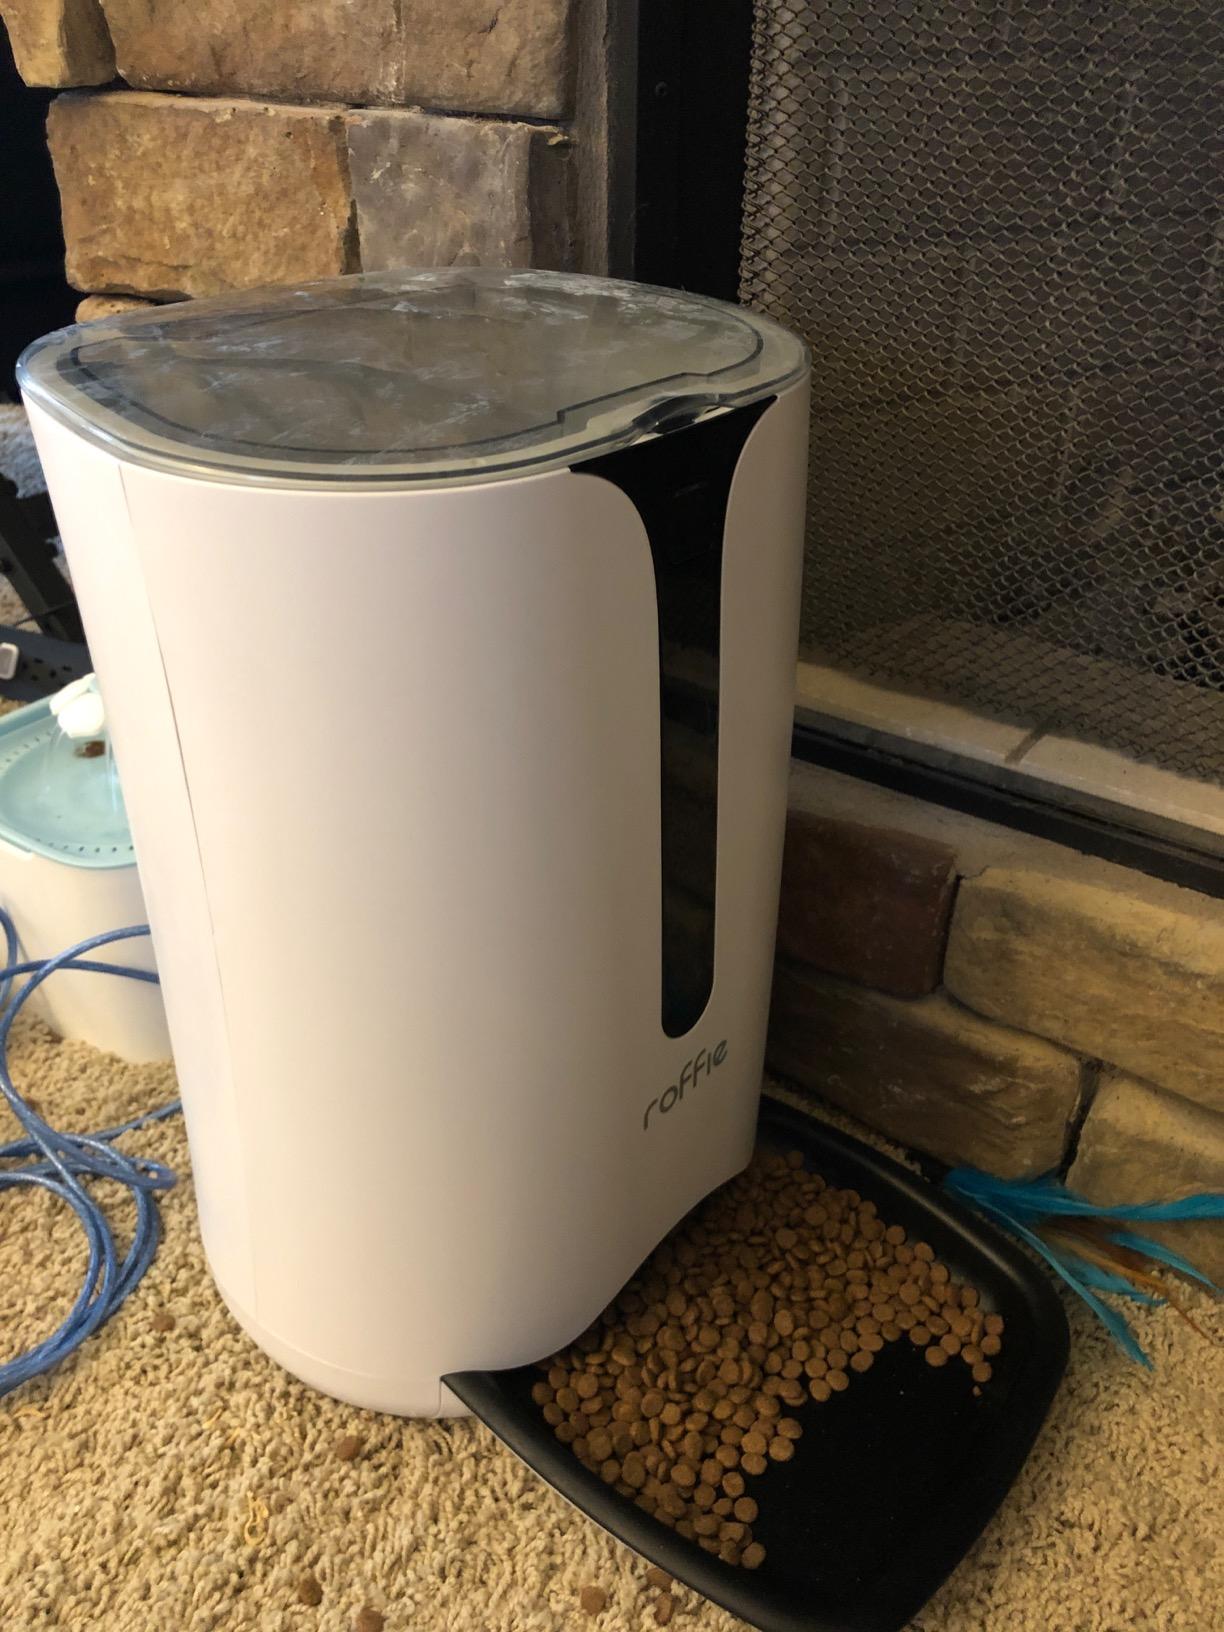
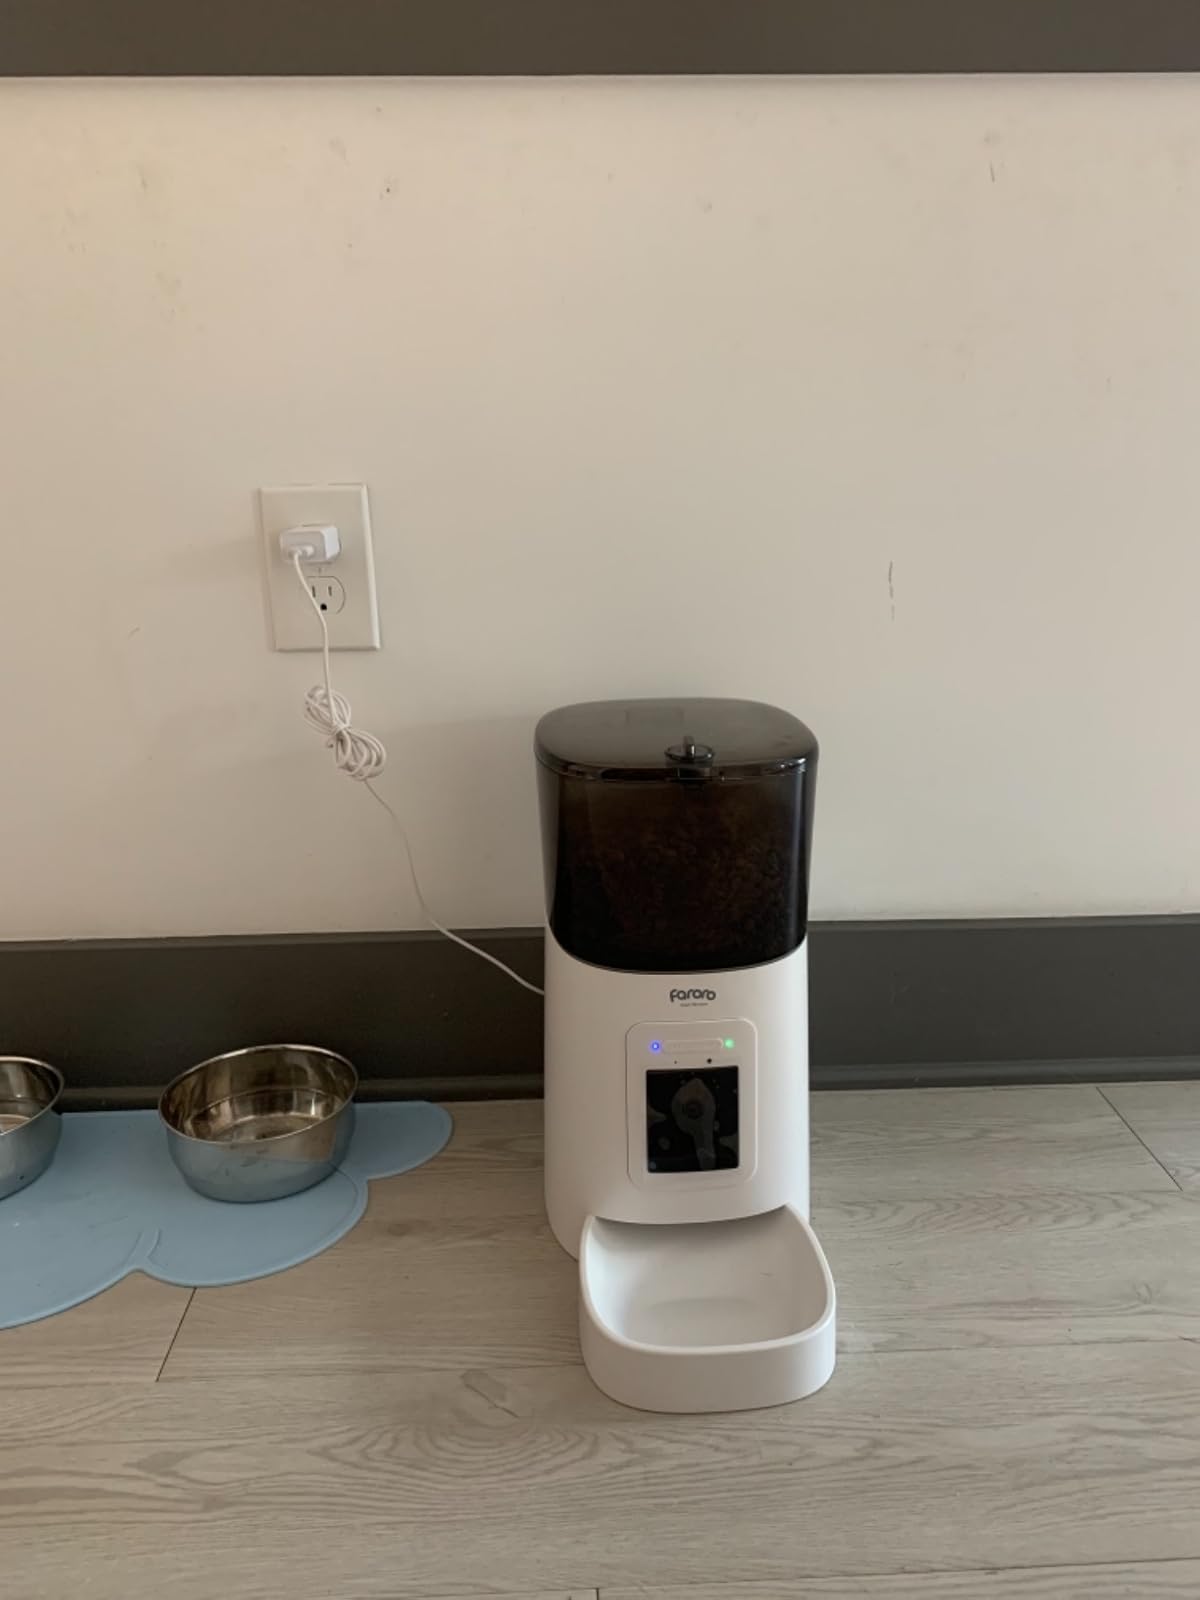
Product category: items_feeder
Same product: no